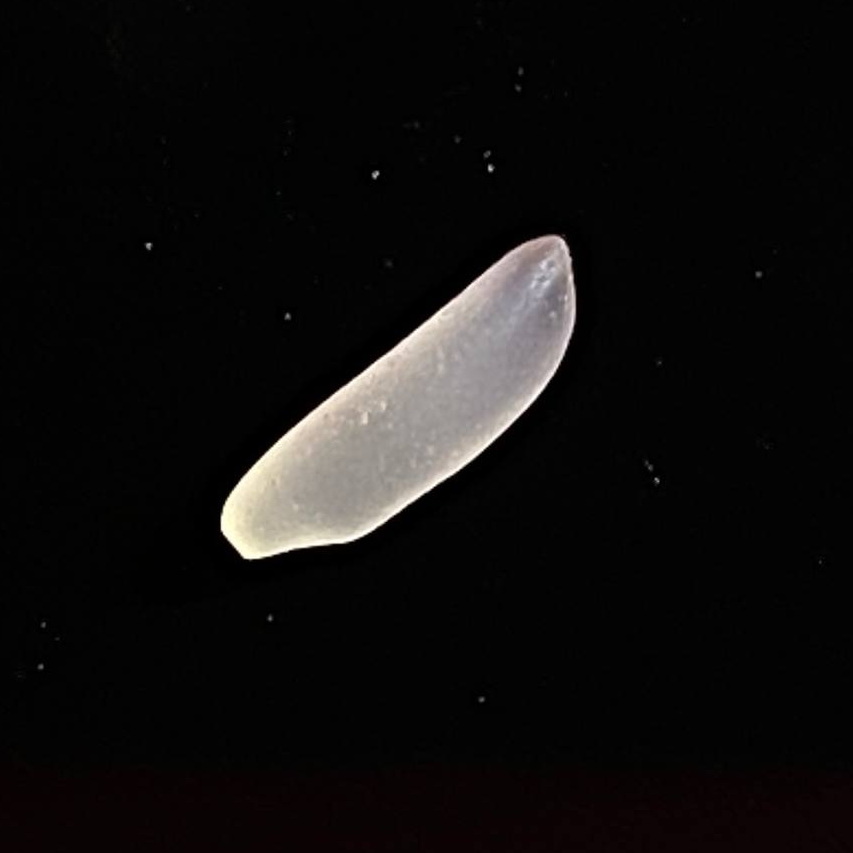
Rice variety: Katarivog